Gallatin School of Individualized Study

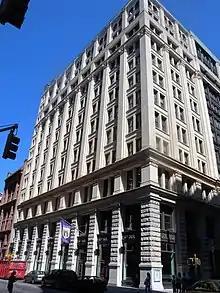
Building of the Gallatin School

The school was founded in 1972 as the University Without Walls. In 1976, the school was renamed the Gallatin Division for Albert Gallatin (secretary of the treasury under Thomas Jefferson and the founder of New York University). In 1995 the school took the name, Gallatin School of Individualized Study.